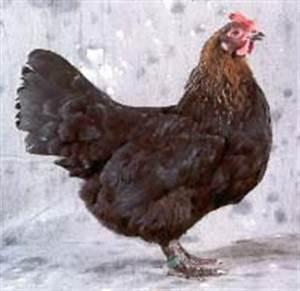
chicken